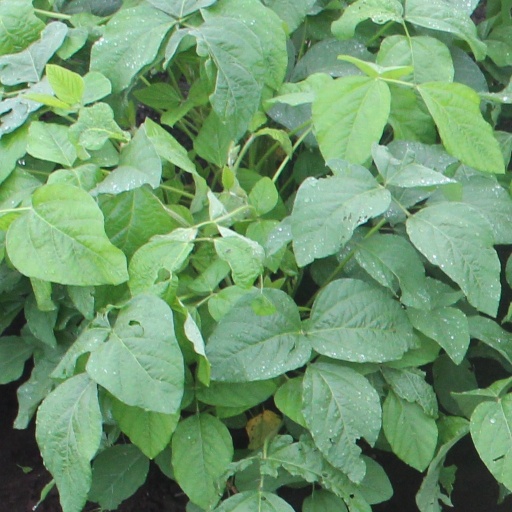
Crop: soybean